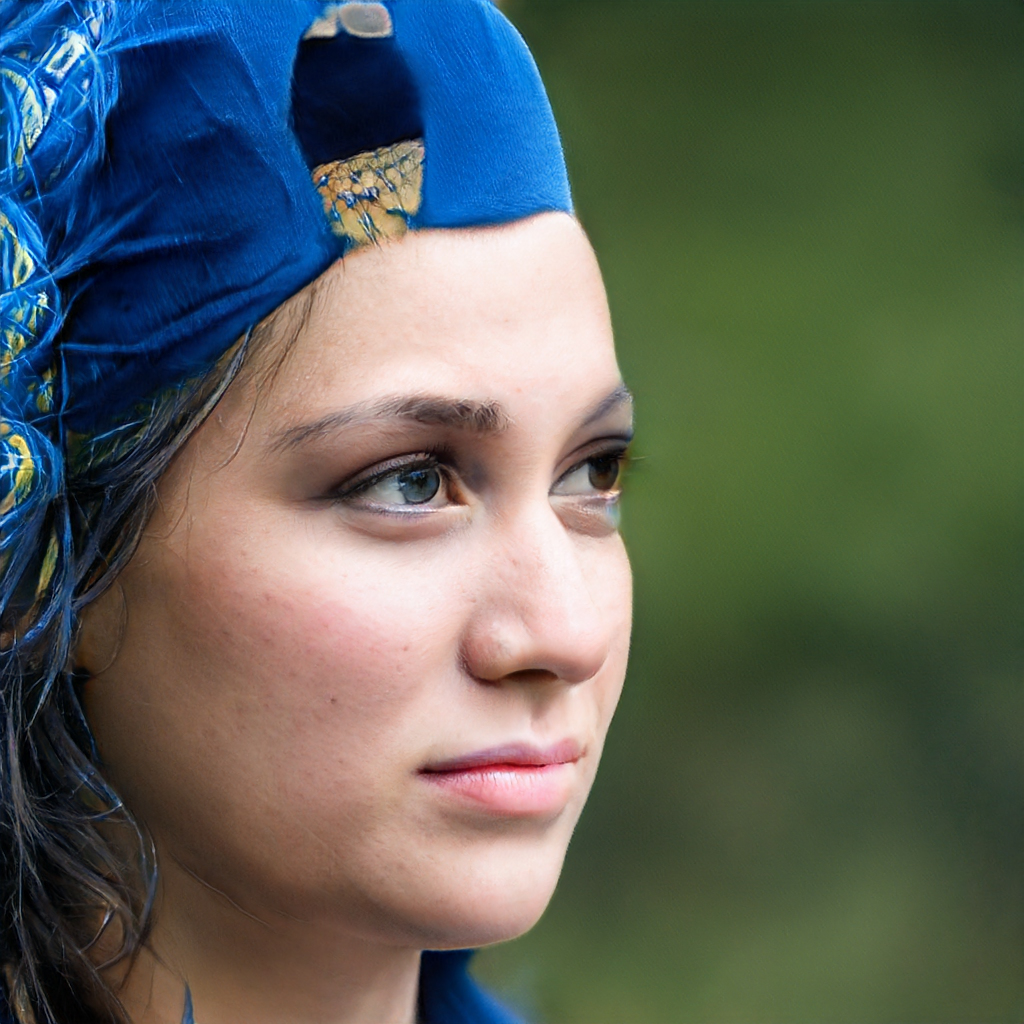
Gender: Female